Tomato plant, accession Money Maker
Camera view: tilt-top (135 deg); turntable rotation: 270 degrees
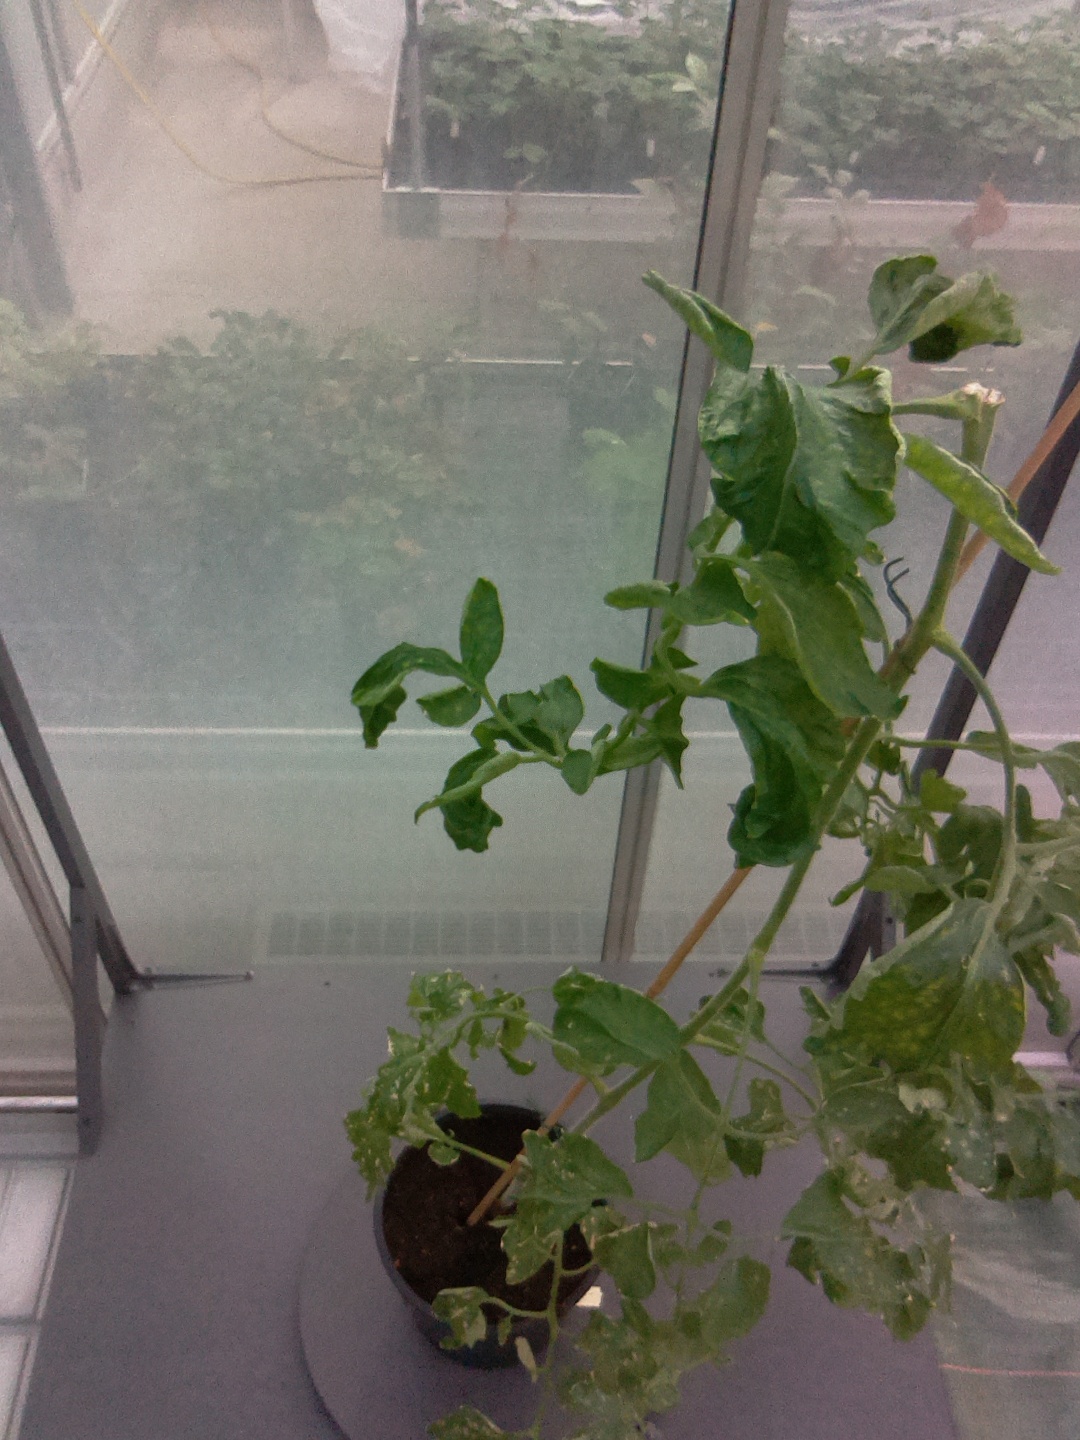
BBCH growth stage 52: 2 inflorescences visible